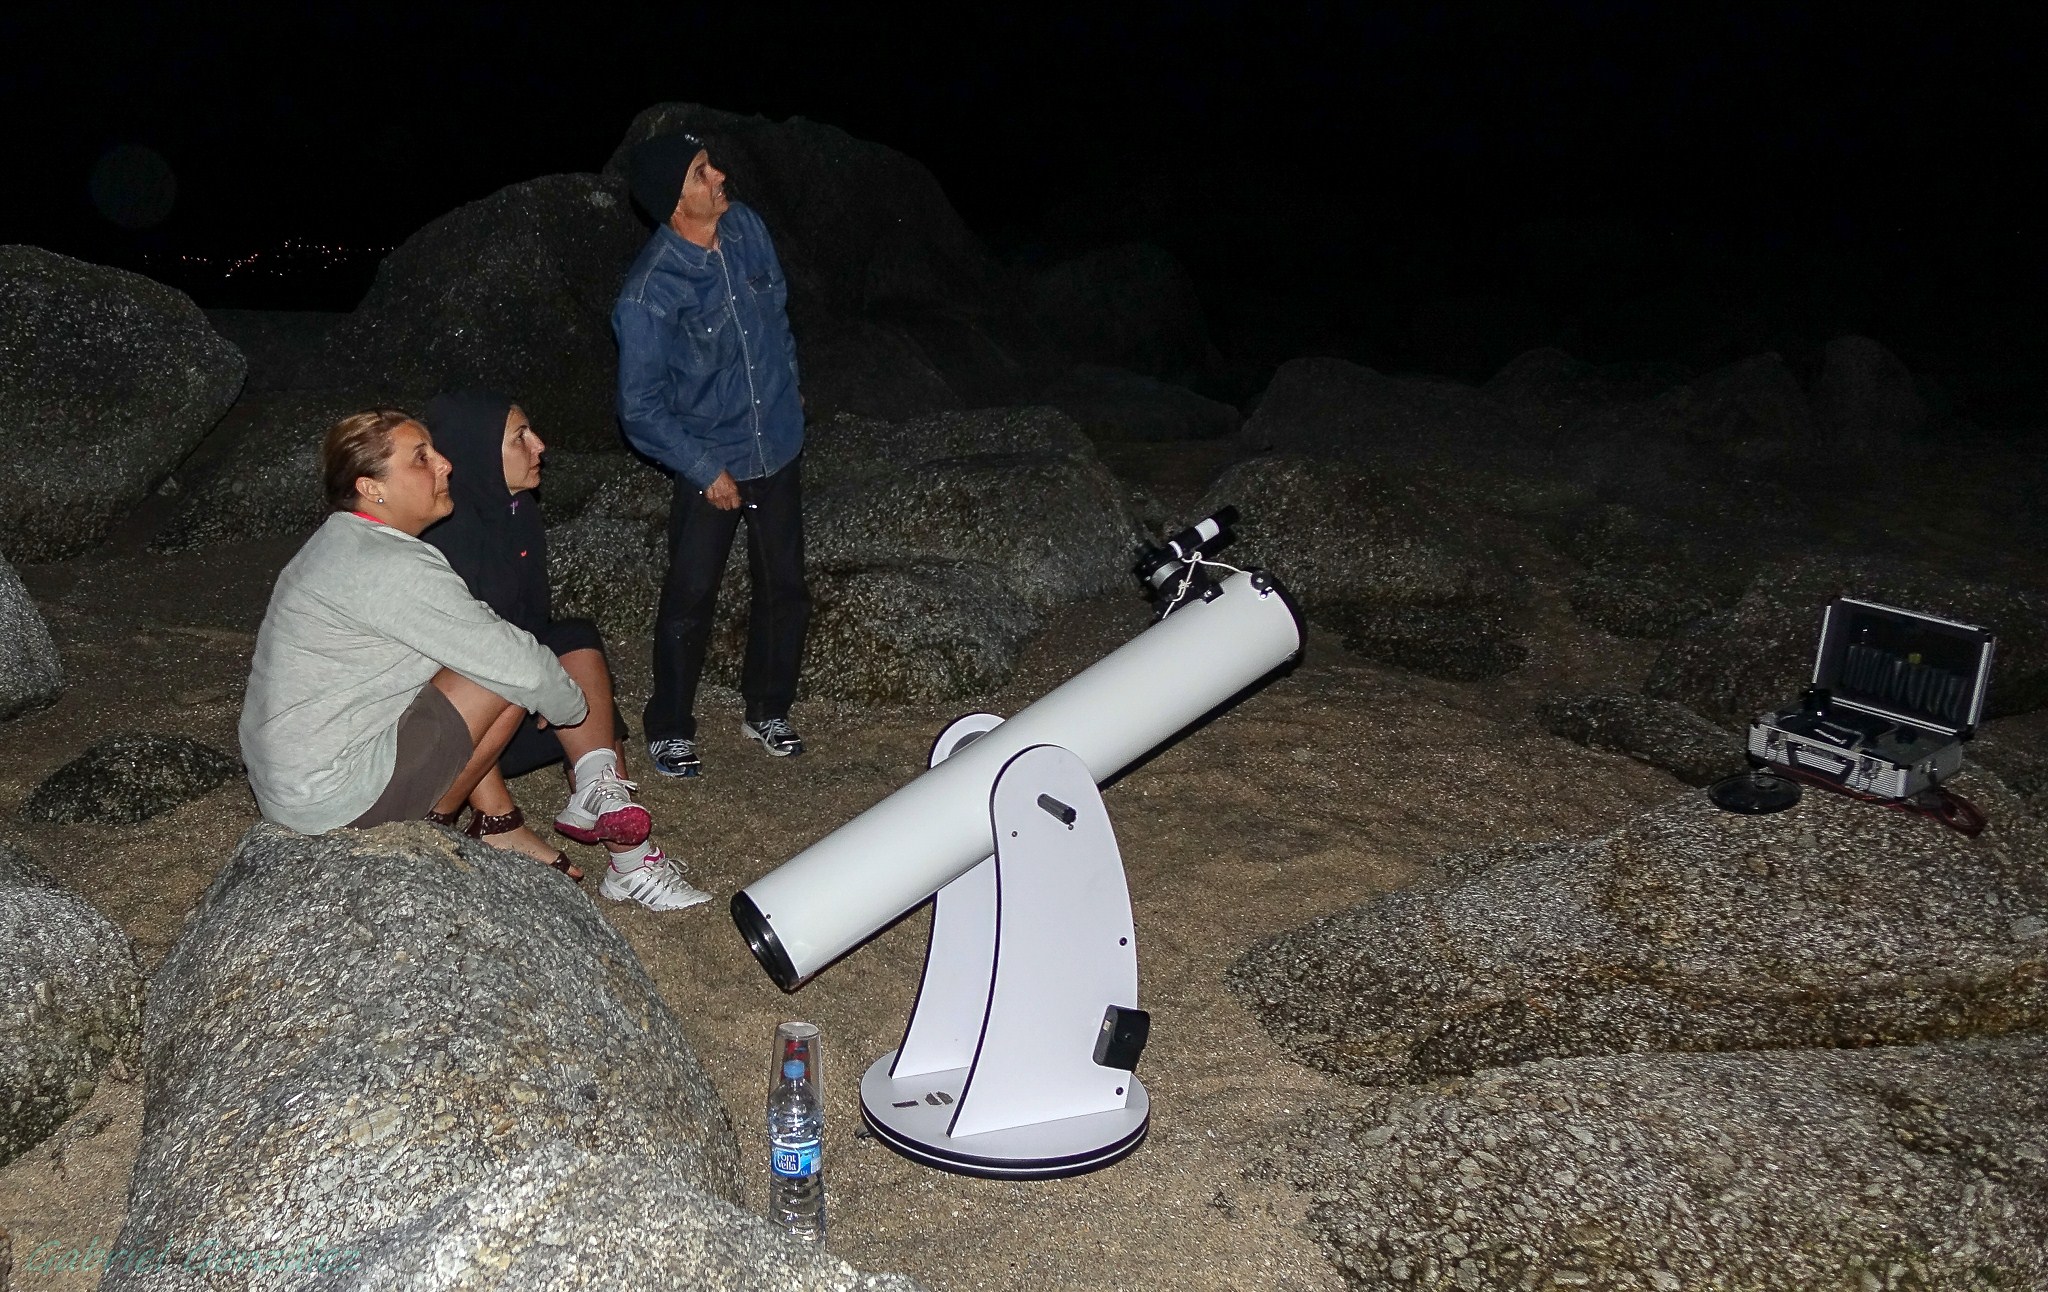
screenshot, gphoto